Atwater–Ciampolini House

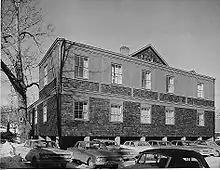
Two story addition from 1969, HABS photo in 1970

The house has gable front, strip windows, and a shingled exterior. The house is two and a half stories tall. A two-story addition at the rear was added in 1969; the architect for the addition was Henry Miller.